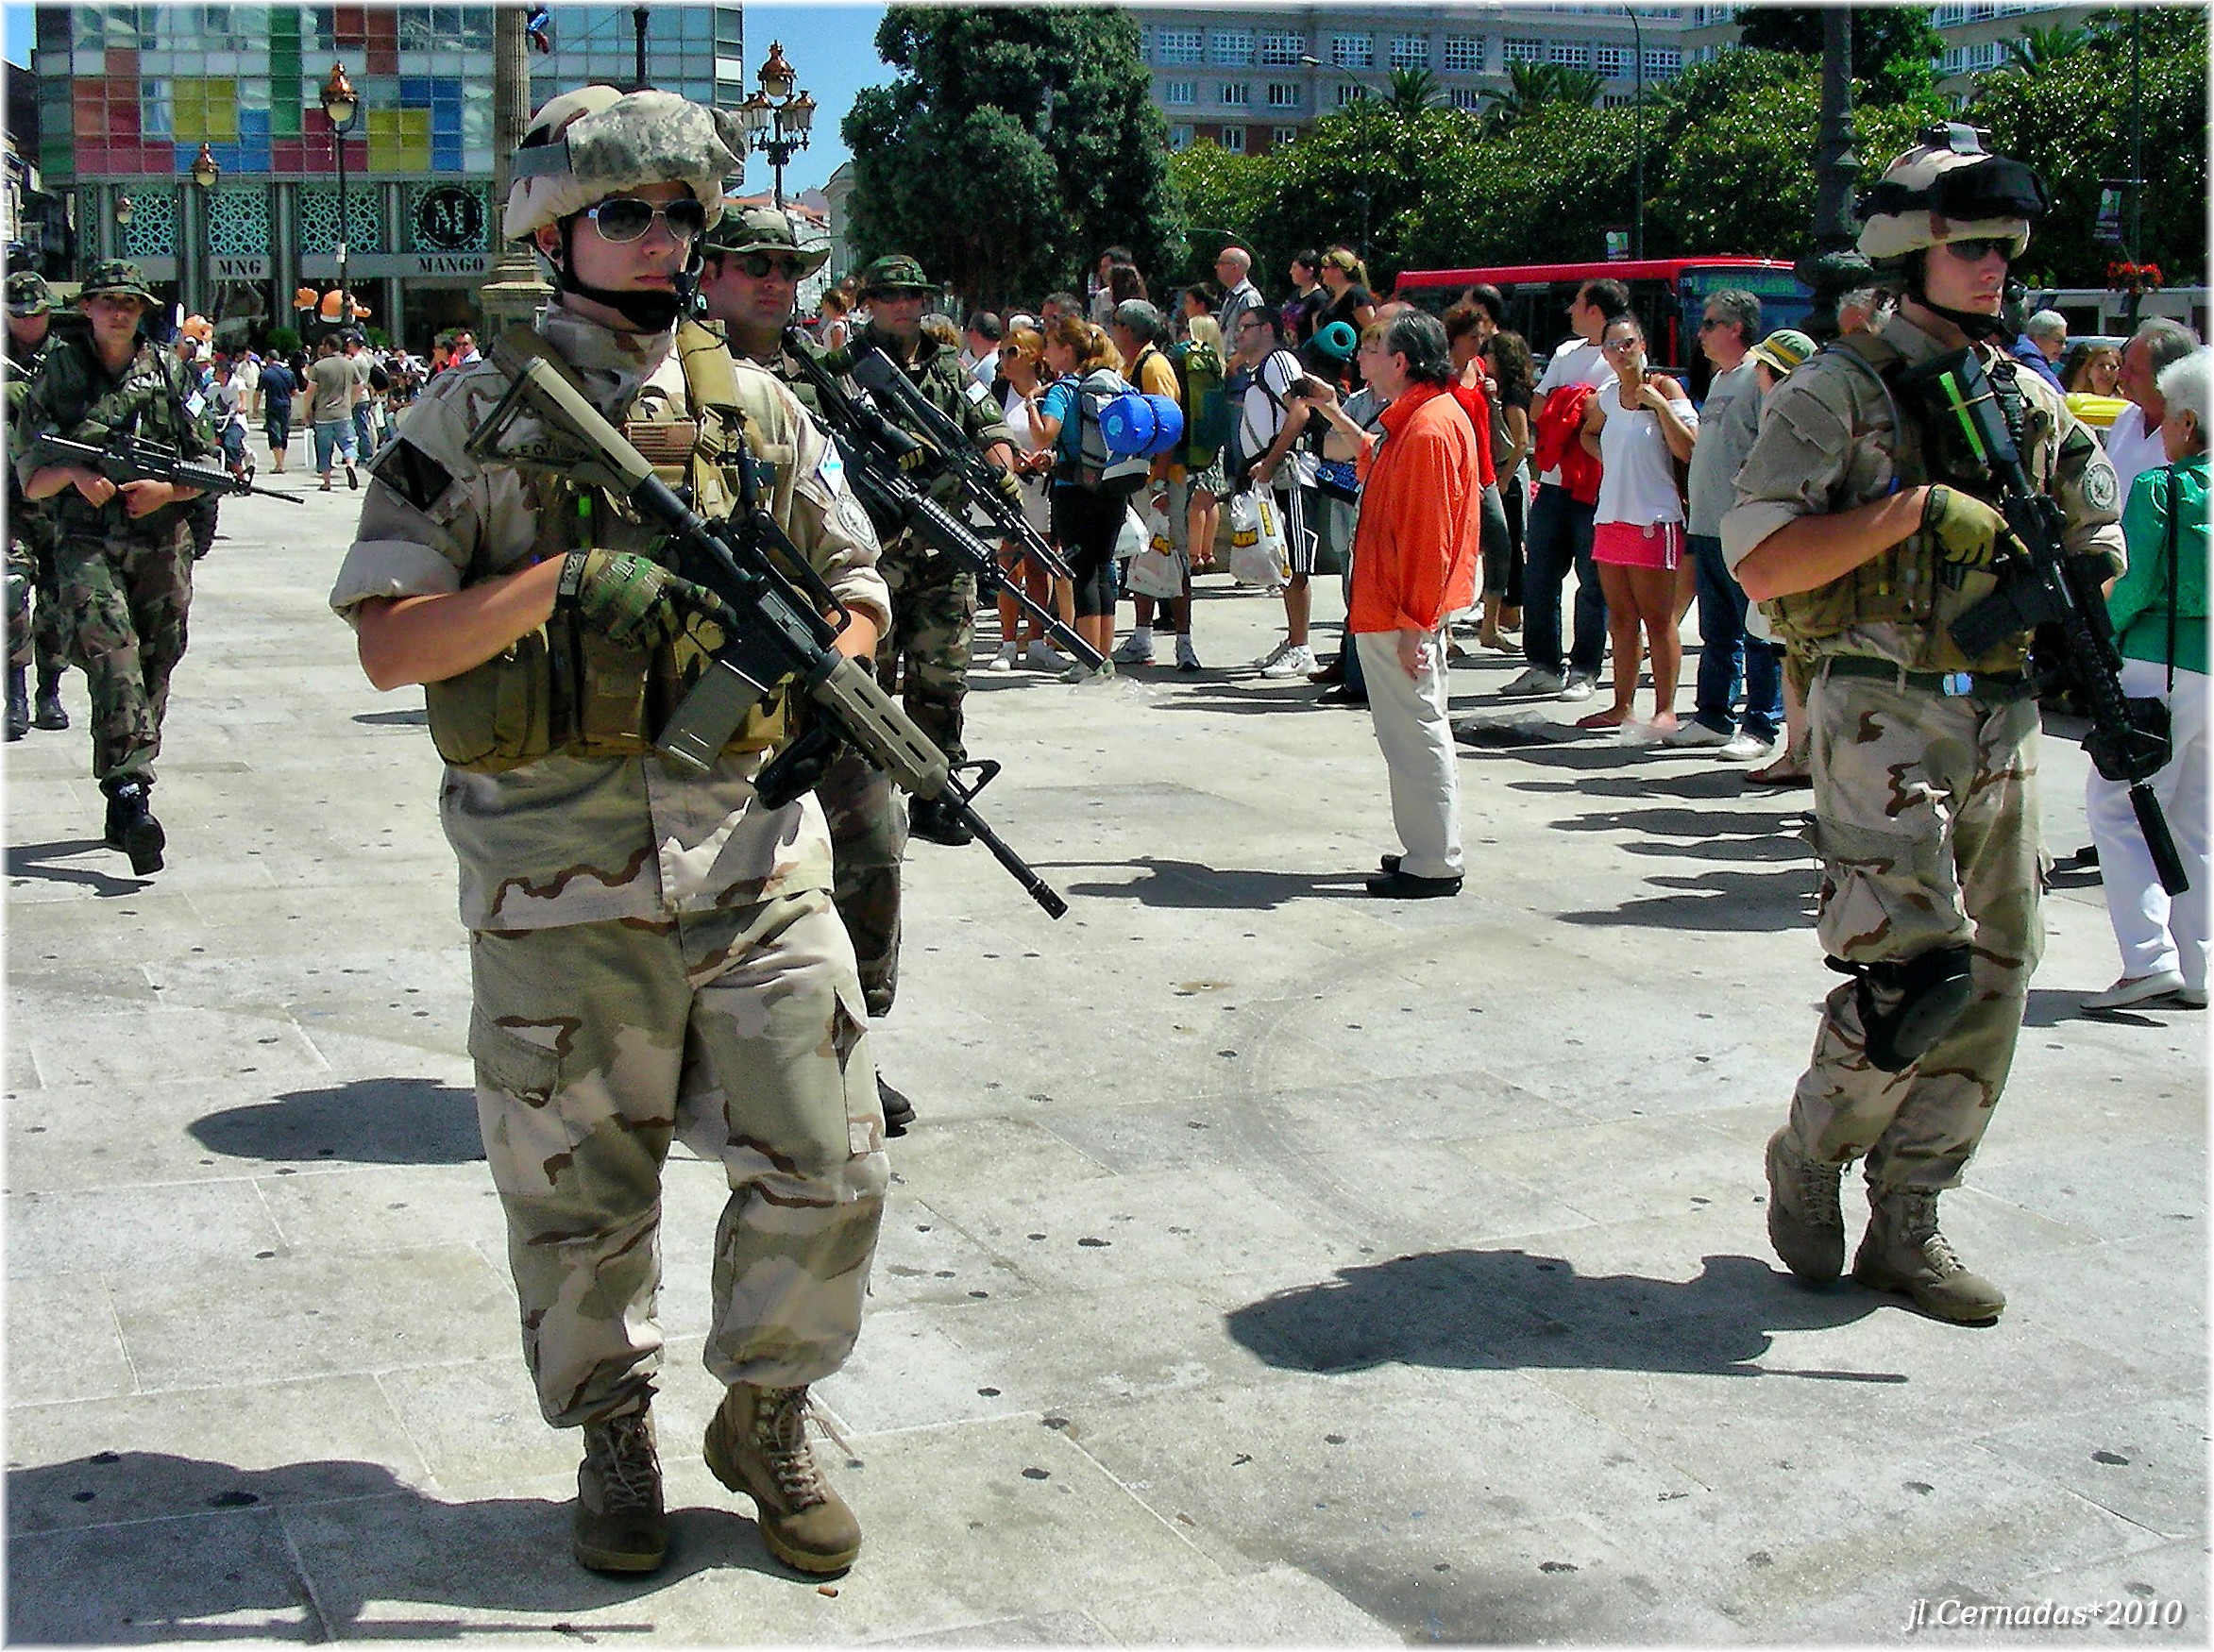
person, people, military, europe, soldier, army, spain, europa, gente, galicia, militar, acorua, soldiers, espana, marching, troop, corua, galiza, marines, xente, ejercito, soldados, infantry, militia, military police